Henry Vane the Younger

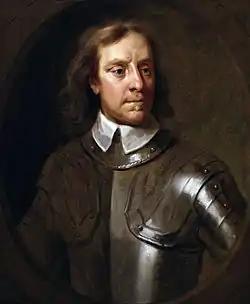
Vane supported Oliver Cromwell during the Civil War, but fell out with him later.

By the end of the war the Presbyterian group in the Commons, led by Denzil Holles, William Strode, and Sir Philip Stapleton, was slightly stronger than the Independents. They proceeded to introduce legislation hostile to the views on religious tolerance held by Vane and Independents in the army. Vane apparently came to realise that the Presbyterian actions posed a threat equal to that of the Episcopalians, and that military action, having sidelined the latter, might also work against the former. The Independents attempted to negotiate terms favourable to them with Charles, but these were unsuccessful.